University of Southern California

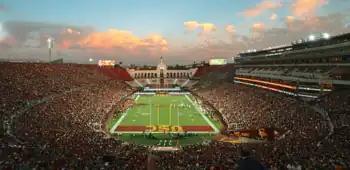
The Los Angeles Memorial Coliseum during a USC football game.

The School of Cinematic Arts, the oldest and largest film school in the country, confers degrees in six different programs. As the university administration considered cinematic skills too valuable to be kept to film industry professionals, the school opened its classes to the university at large in 1998. In 2001, the film school added an Interactive Media & Games Division studying stereoscopic cinema, panoramic cinema, immersive cinema, interactive cinema, video games, virtual reality, and mobile media. In September 2006, George Lucas donated $175 million to expand the film school, which at the time was the largest single donation to USC (and its fifth over $100 million). The donation will be used to build new structures and expand the faculty. The acceptance rate to the School of Cinematic Arts has consistently remained between 4–6% for the past several years.